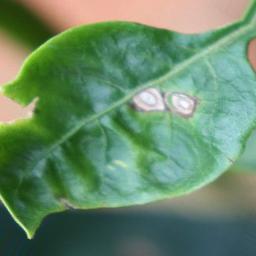
Label: cercospora